Peenestrom

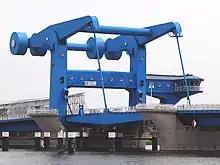
Bascule bridge over the Peenestrom

The Peenestrom is a strait in Mecklenburg-Vorpommern, Germany, which separates the mainland from the island of Usedom. It is long and is the westernmost connection between the Szczecin Lagoon and the Baltic Sea (together with the Świna and Dziwna channels). The Peenestrom is one of the three distributaries of the Oder River.